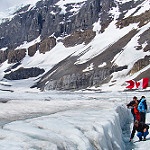
Label: glacier